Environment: real
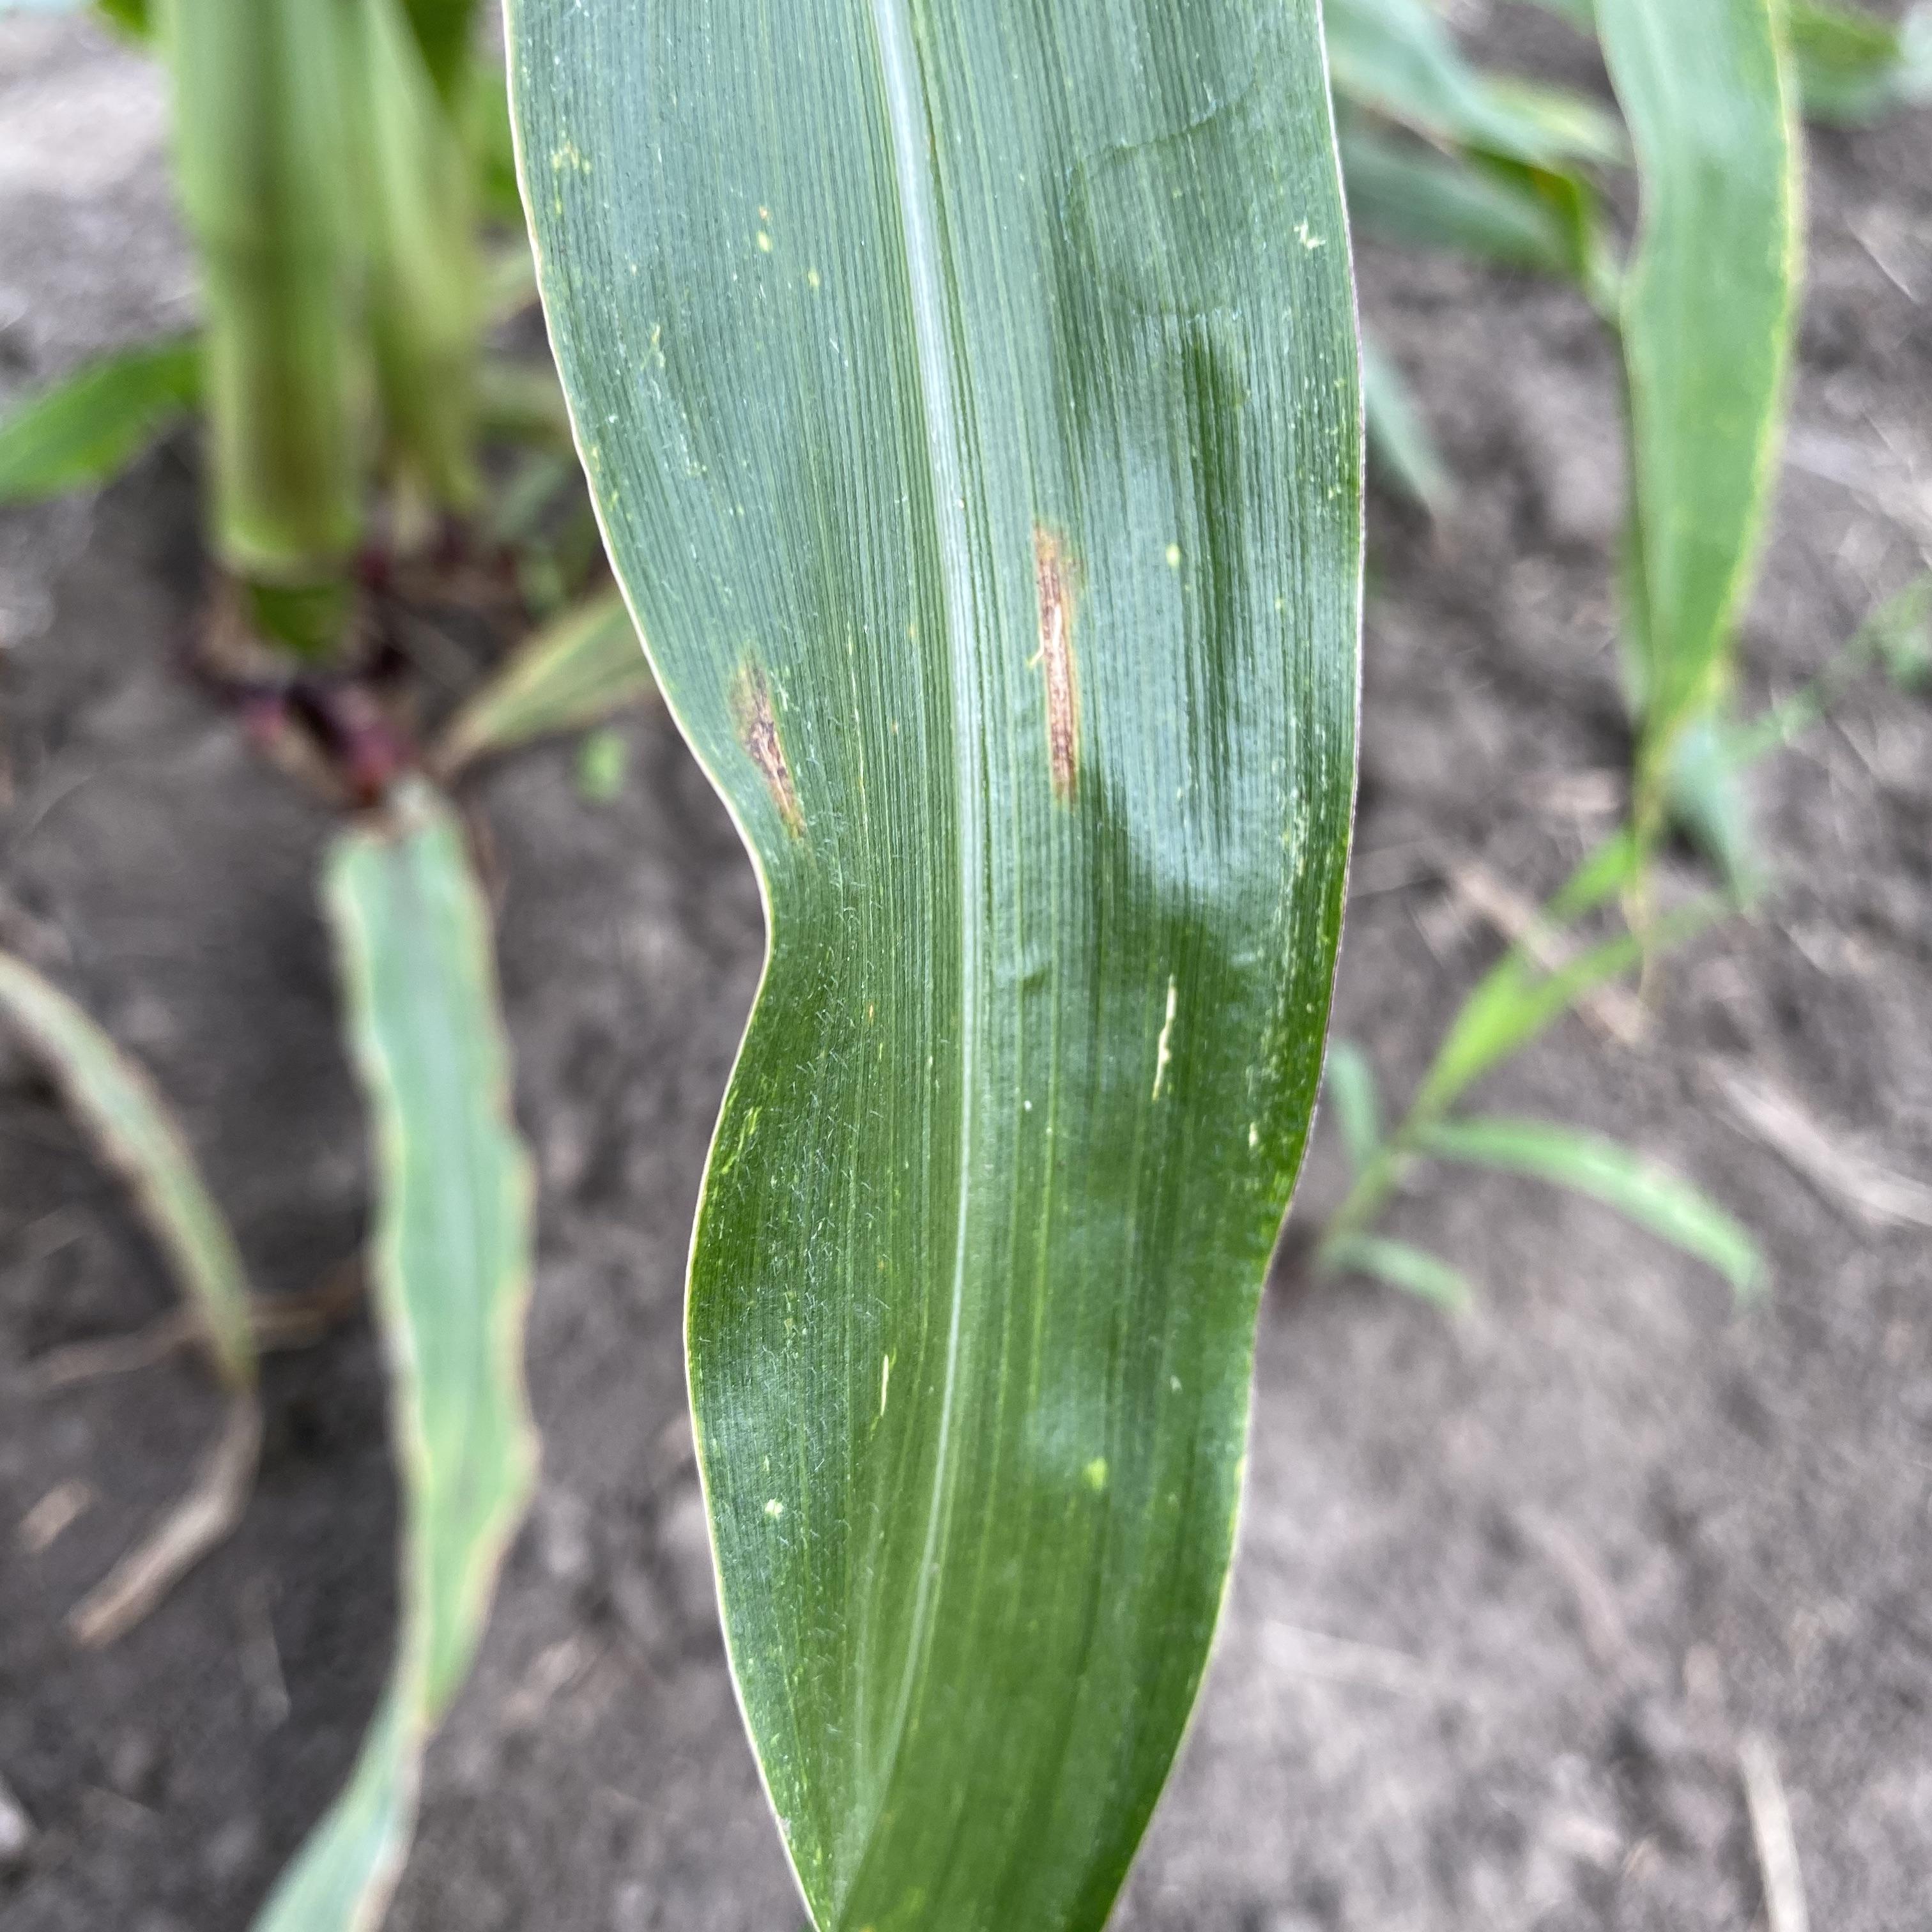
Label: gray_leaf_spot